Ilaria Occhini

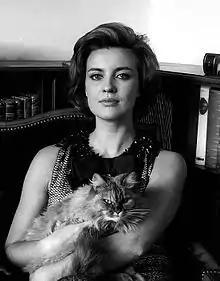
Occhini in Rome in 1965

Ilaria Occhini (28 March 1934 – 20 July 2019) was an Italian stage, television and film actress. She appeared in more than 30 films.